Governor's Club

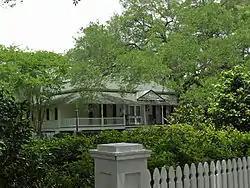
The Governor's Club in May 2013

The Governor's Club, located at 11866 Magnolia St. in Magnolia Springs, Alabama, United States, was listed on the National Register of Historic Places in 2000. It is of "Coastal Cottage" architecture.